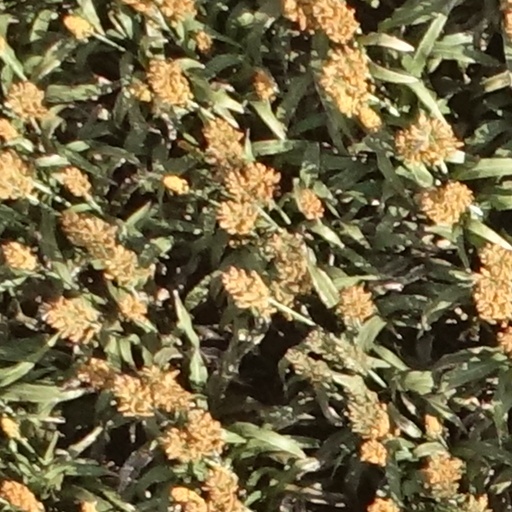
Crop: sorghum